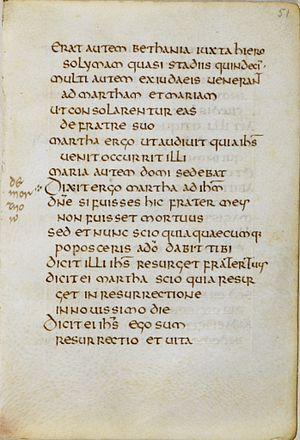
L'évangéliaire de saint Cuthbert est un évangéliaire manuscrit produit au début du VIIIᵉ siècle en Angleterre. Sa reliure en cuir ornée, particulièrement bien conservée, est le plus ancien exemple connu de reliure en Europe occidentale. Avec son format de 138 × 92 mm, c'est l'un des plus petits manuscrits anglo-saxons connus. Ses 94 folios de vélin présentent le texte latin de l'évangile selon Jean dans une écriture claire et dépourvue d'enluminures.